Brookville Historic District (Brookville, Indiana)

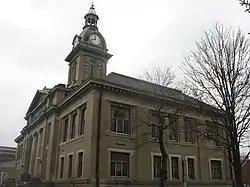
Franklin County Courthouse, March 2012

Brookville Historic District is a national historic district located at Brookville, Franklin County, Indiana. The district encompasses 682 contributing buildings in the central business district and surrounding residential sections of Brookville. It developed between about 1811 and 1913, and includes notable examples of Federal and Greek Revival style architecture. Located in the district are the separately listed Franklin County Seminary and The Hermitage. Other notable contributing buildings include the James Brown Ray House (1811–1820), Old State Bank (c. 1817), James N. Tyner House (c. 1818), Old Brick Meeting House (1810–1821), Franklin County Courthouse (1853–1859), St. Michael's Catholic Church (1857–1868, 1901), Howland-Farquahar-Goodwin House (1855), Valley House Hotel (1842), and the Presbyterian Church (1854–1855).